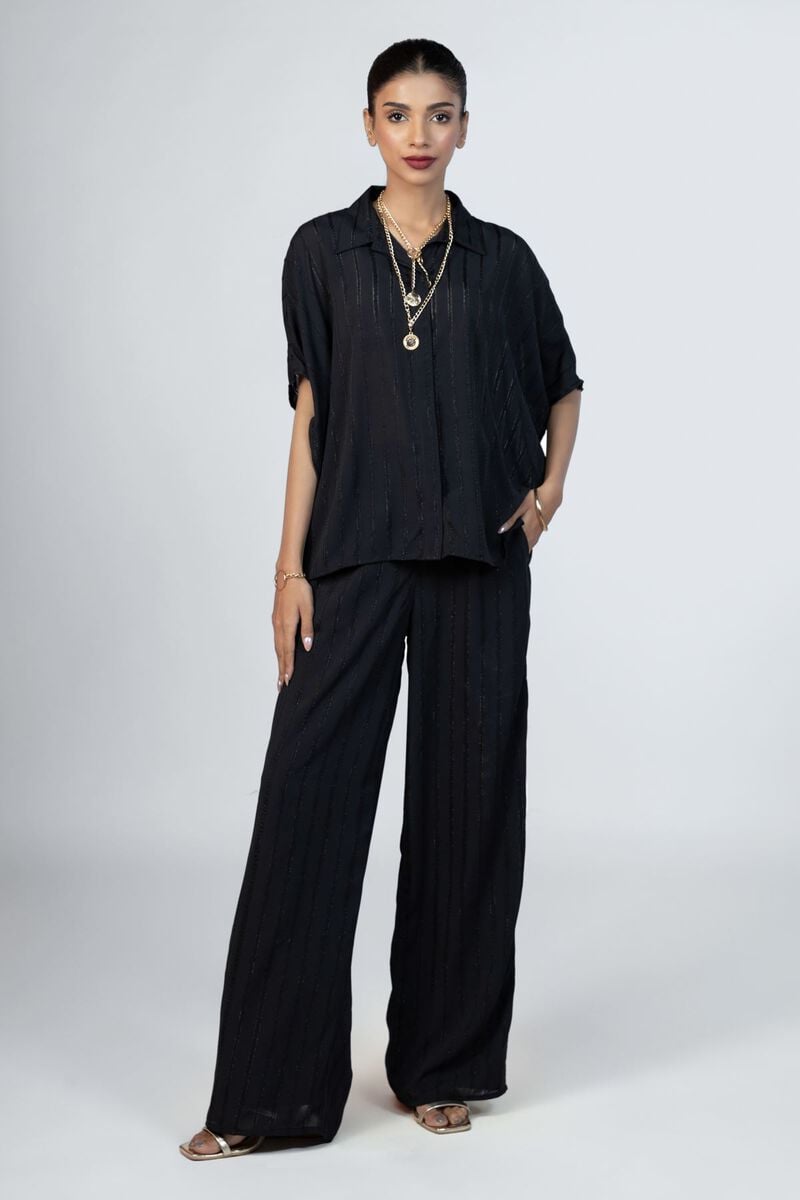
black karla wide leg pants